Kingmaker (video game)

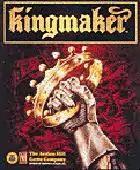
North American cover art

Kingmaker (known as Kingmaker: The Quest for the Crown in Europe) is a turn-based strategy game published by Avalon Hill in 1993. It was developed by American studio TM Games based on the "Kingmaker" board game.